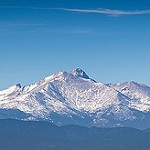
Scene: Outdoor